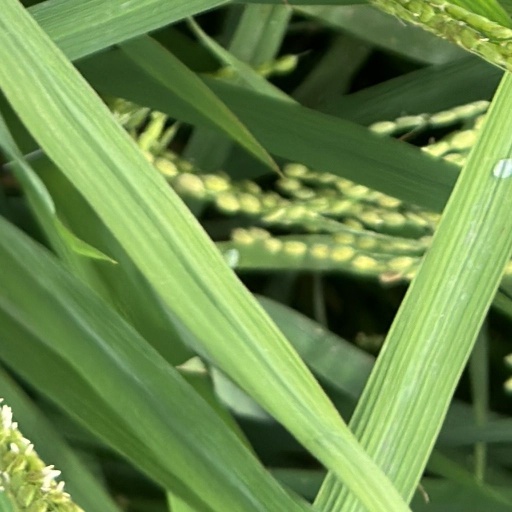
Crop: rice